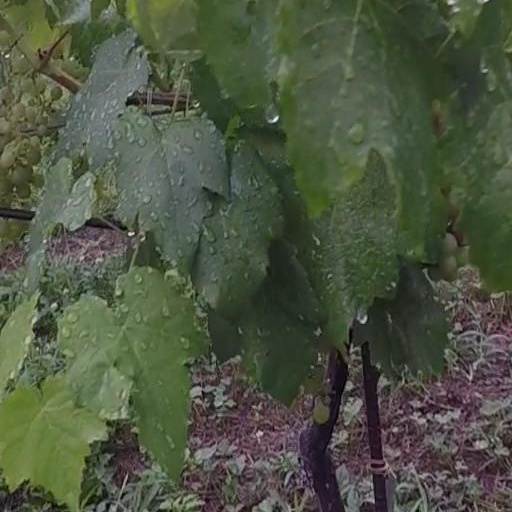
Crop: grape